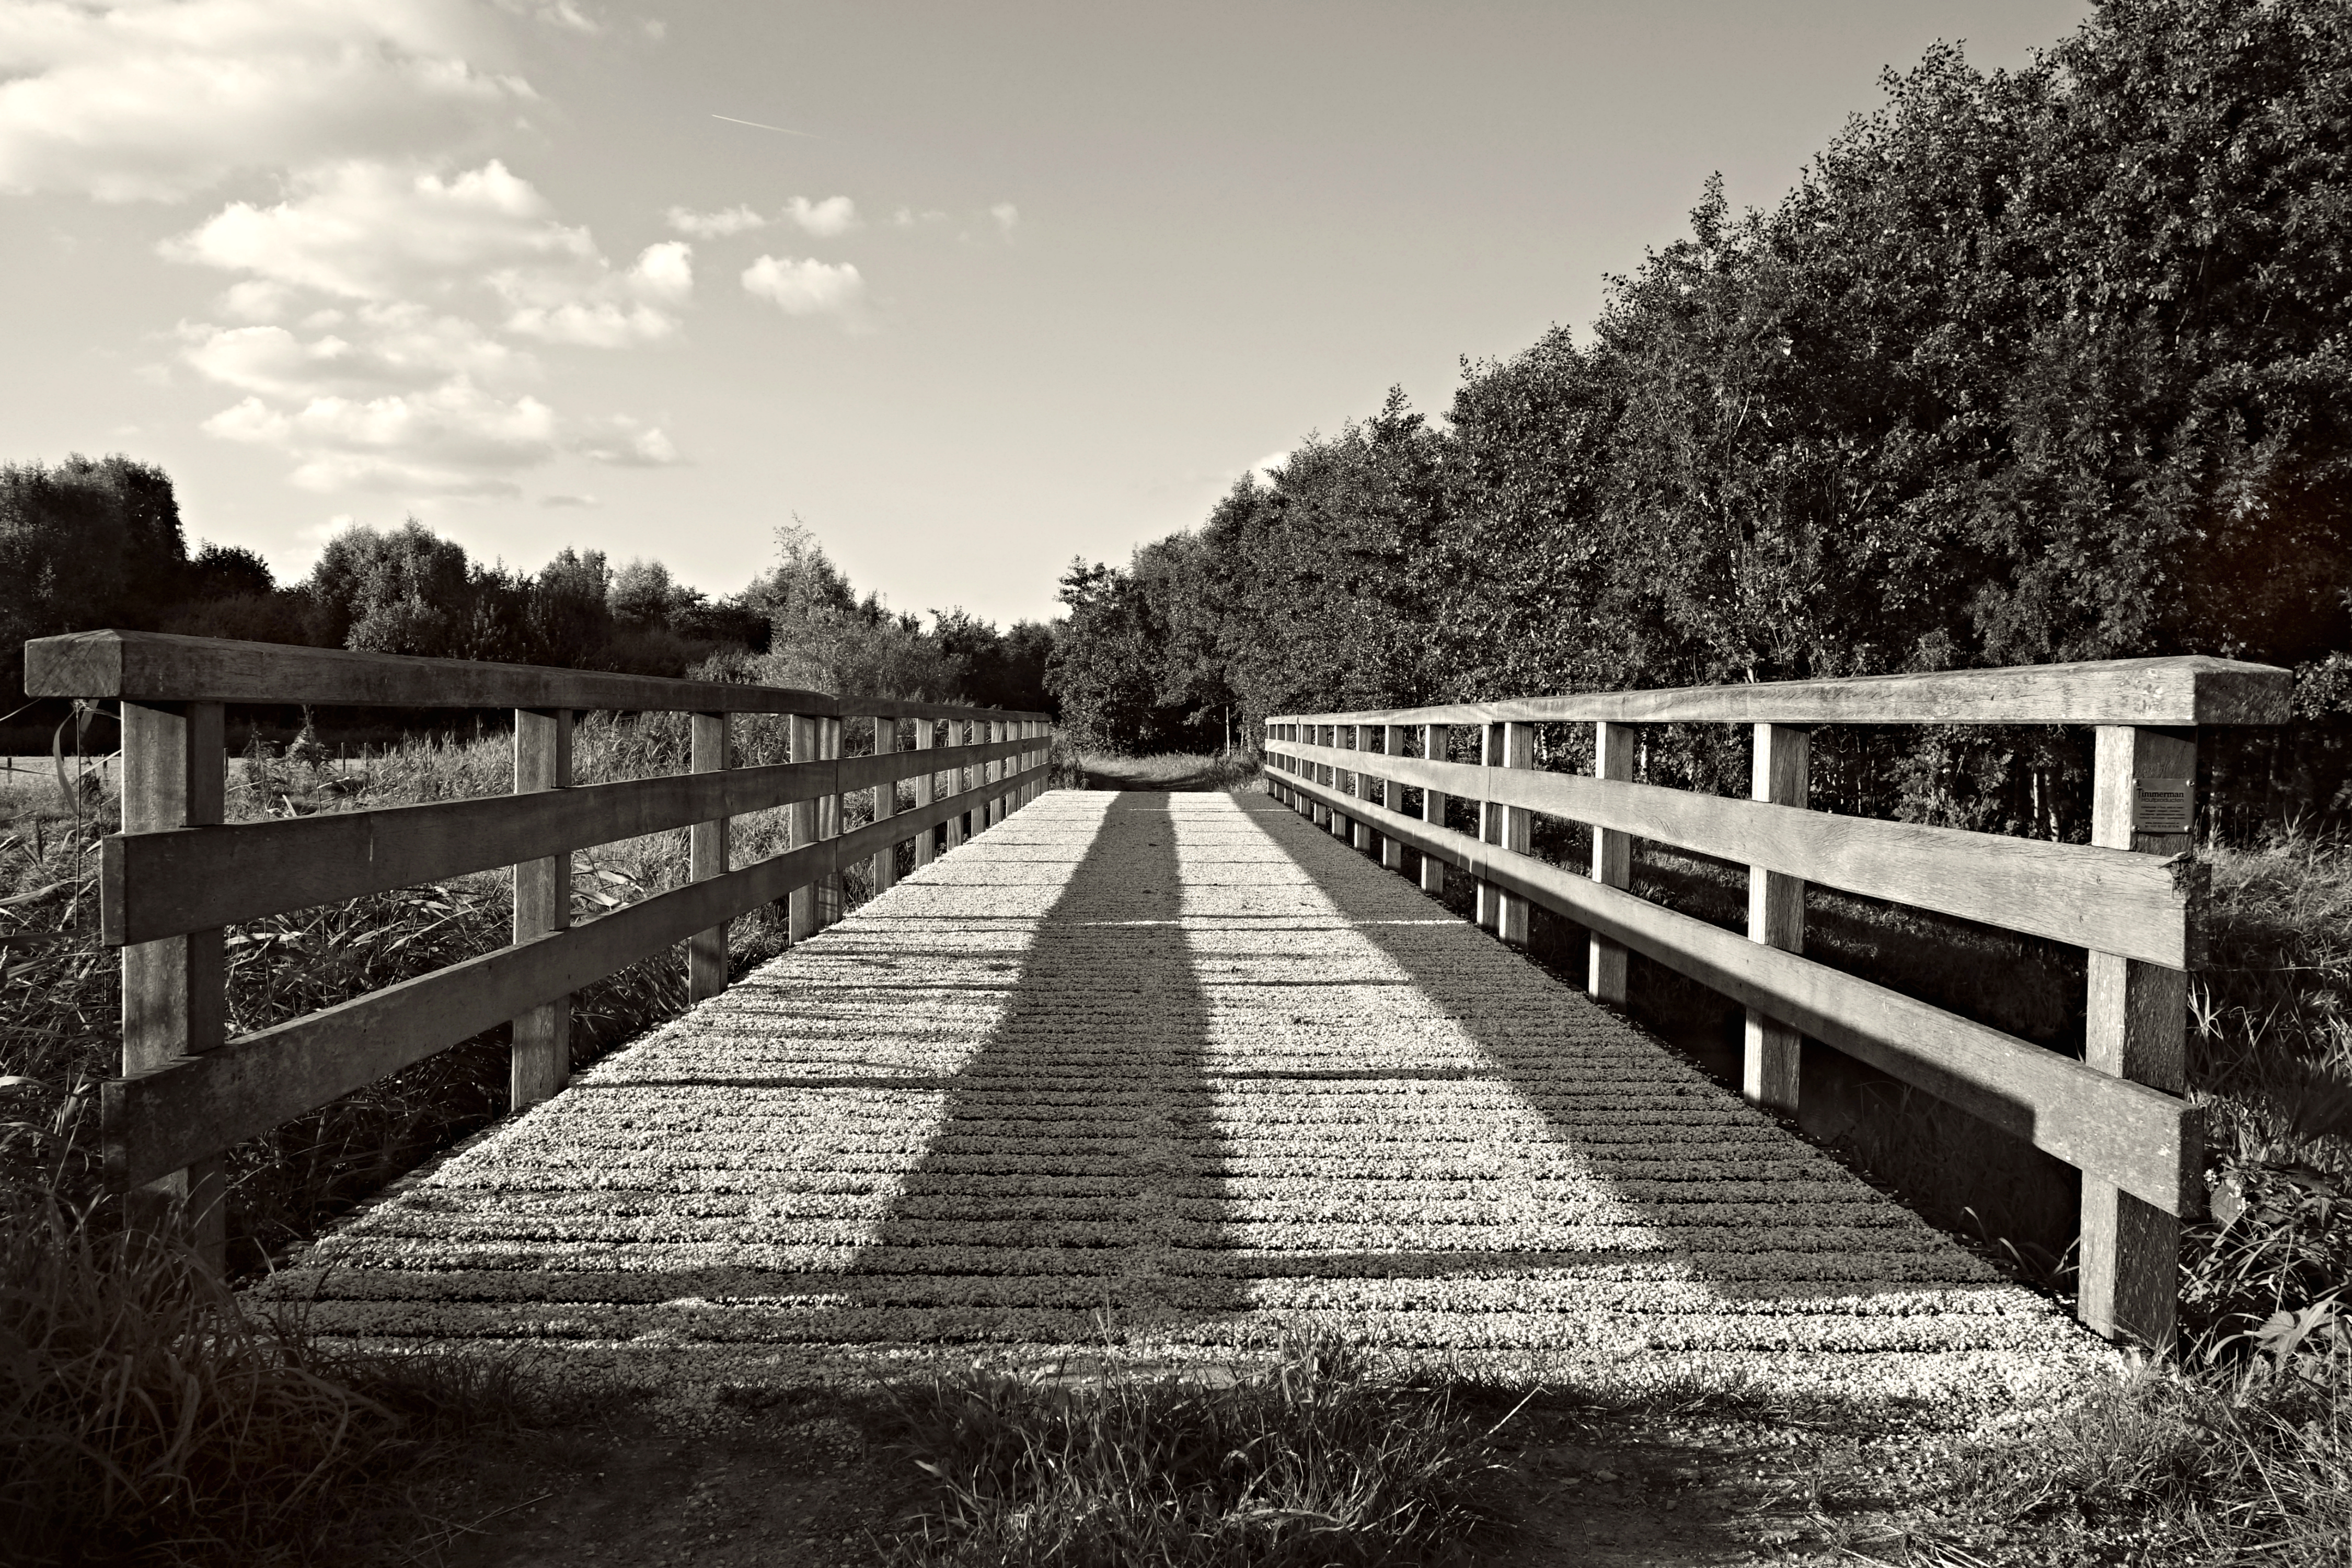
landscape, tree, water, nature, forest, pathway, grass, light, black and white, structure, white, bridge, crossing, lake, walkway, reflection, park, shadow, black, monochrome, waterway, trees, outdoors, woods, daylight, wooden, shape, wooden bridge, monochrome photography